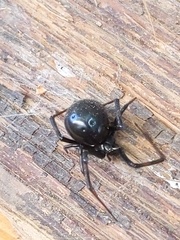
Species: Lactrodectus_hesperus